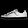
Label: Sneaker